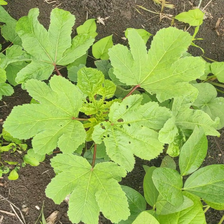
Weed species: Little_Mallow(Malva parviflora)